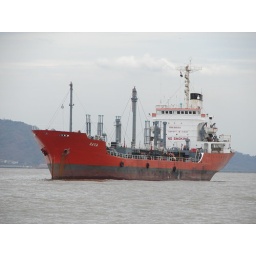
Cargo ship standing in sea near Mumbai